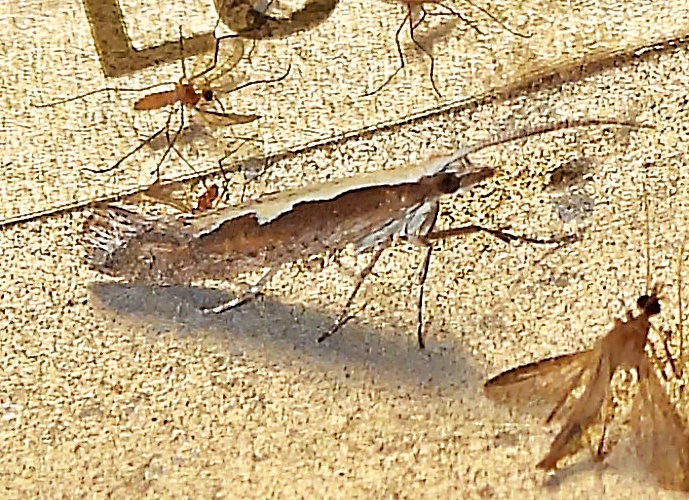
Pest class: diamondback_moth